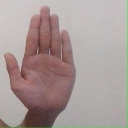
अक्षर: ध